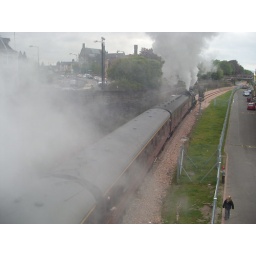
Smoke still oozes out from under the bridge as the third coach passes below the camera.